Sears

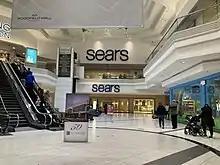
The Sears store at Woodfield Mall in Schaumburg, Illinois, the last Illinois Sears store to close on November 14, 2021

Sears opened a small store in Downtown Havana, Cuba in 1942. Sears opened its first store in Mexico City in 1947; the Mexican stores would later spin off into Sears Mexico, now owned by billionaire Carlos Slim's Grupo Sanborns, which in 2020 operated more than 75 stores across Mexico.